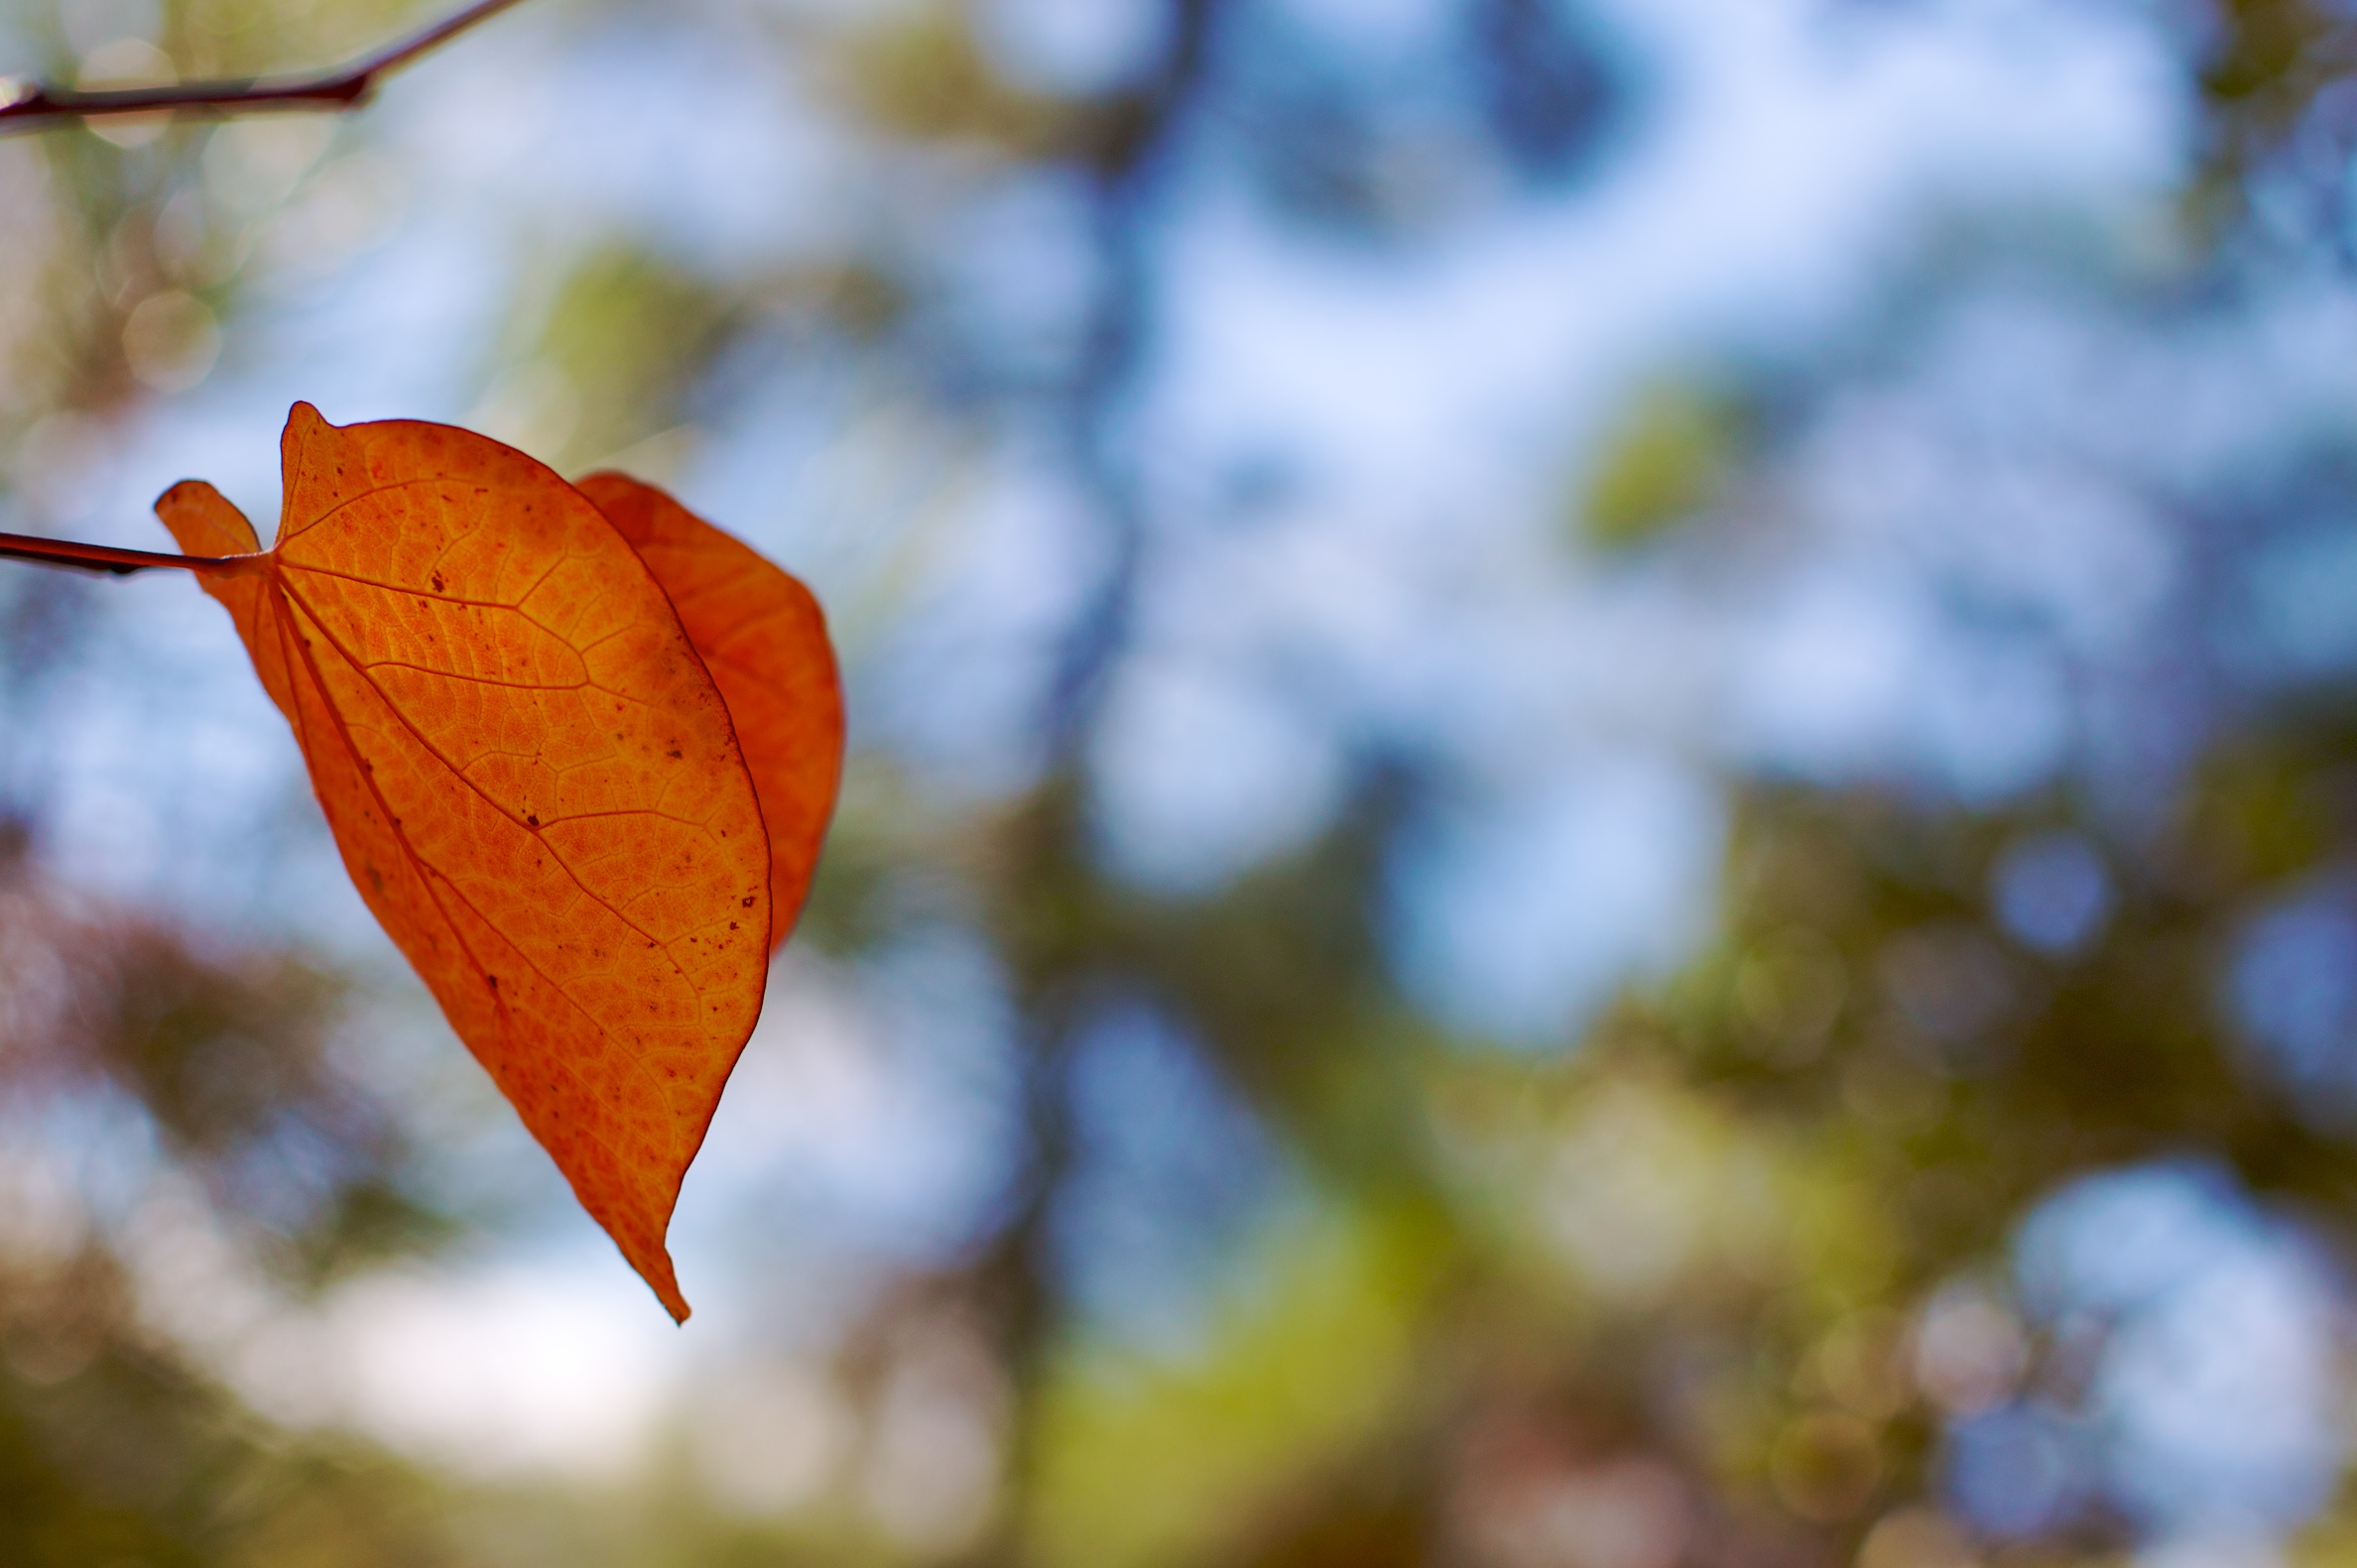
tree, nature, branch, blossom, plant, sunlight, leaf, flower, petal, spring, color, autumn, botany, yellow, flora, season, close up, leaves, 2009365, macro photography, woody plant